Arcis enclosure

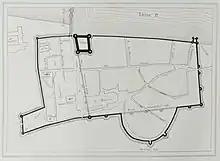
Tours in the 12th century (Champoiseau, 1841).

The actual structure of the enclosure (core and facing), the components of the curtain wall (stone masonry and mortar or bonding earth), its height, the presence of crenellations or a parapet walk - even if these elements seem probable - and the number and location of the towers remain unknown, as there are no remains or bibliographical elements to allow us to formulate hypotheses.